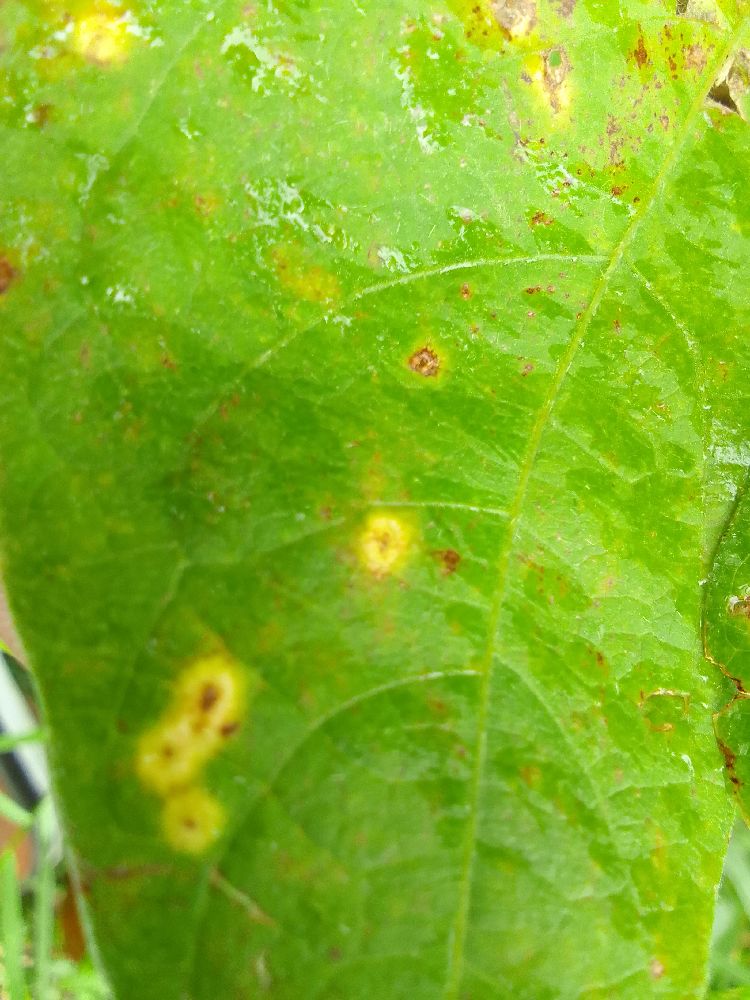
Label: rust